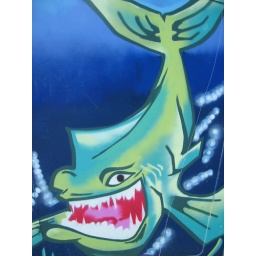
bus shelter graffiti in springwood - blue mountains, australia